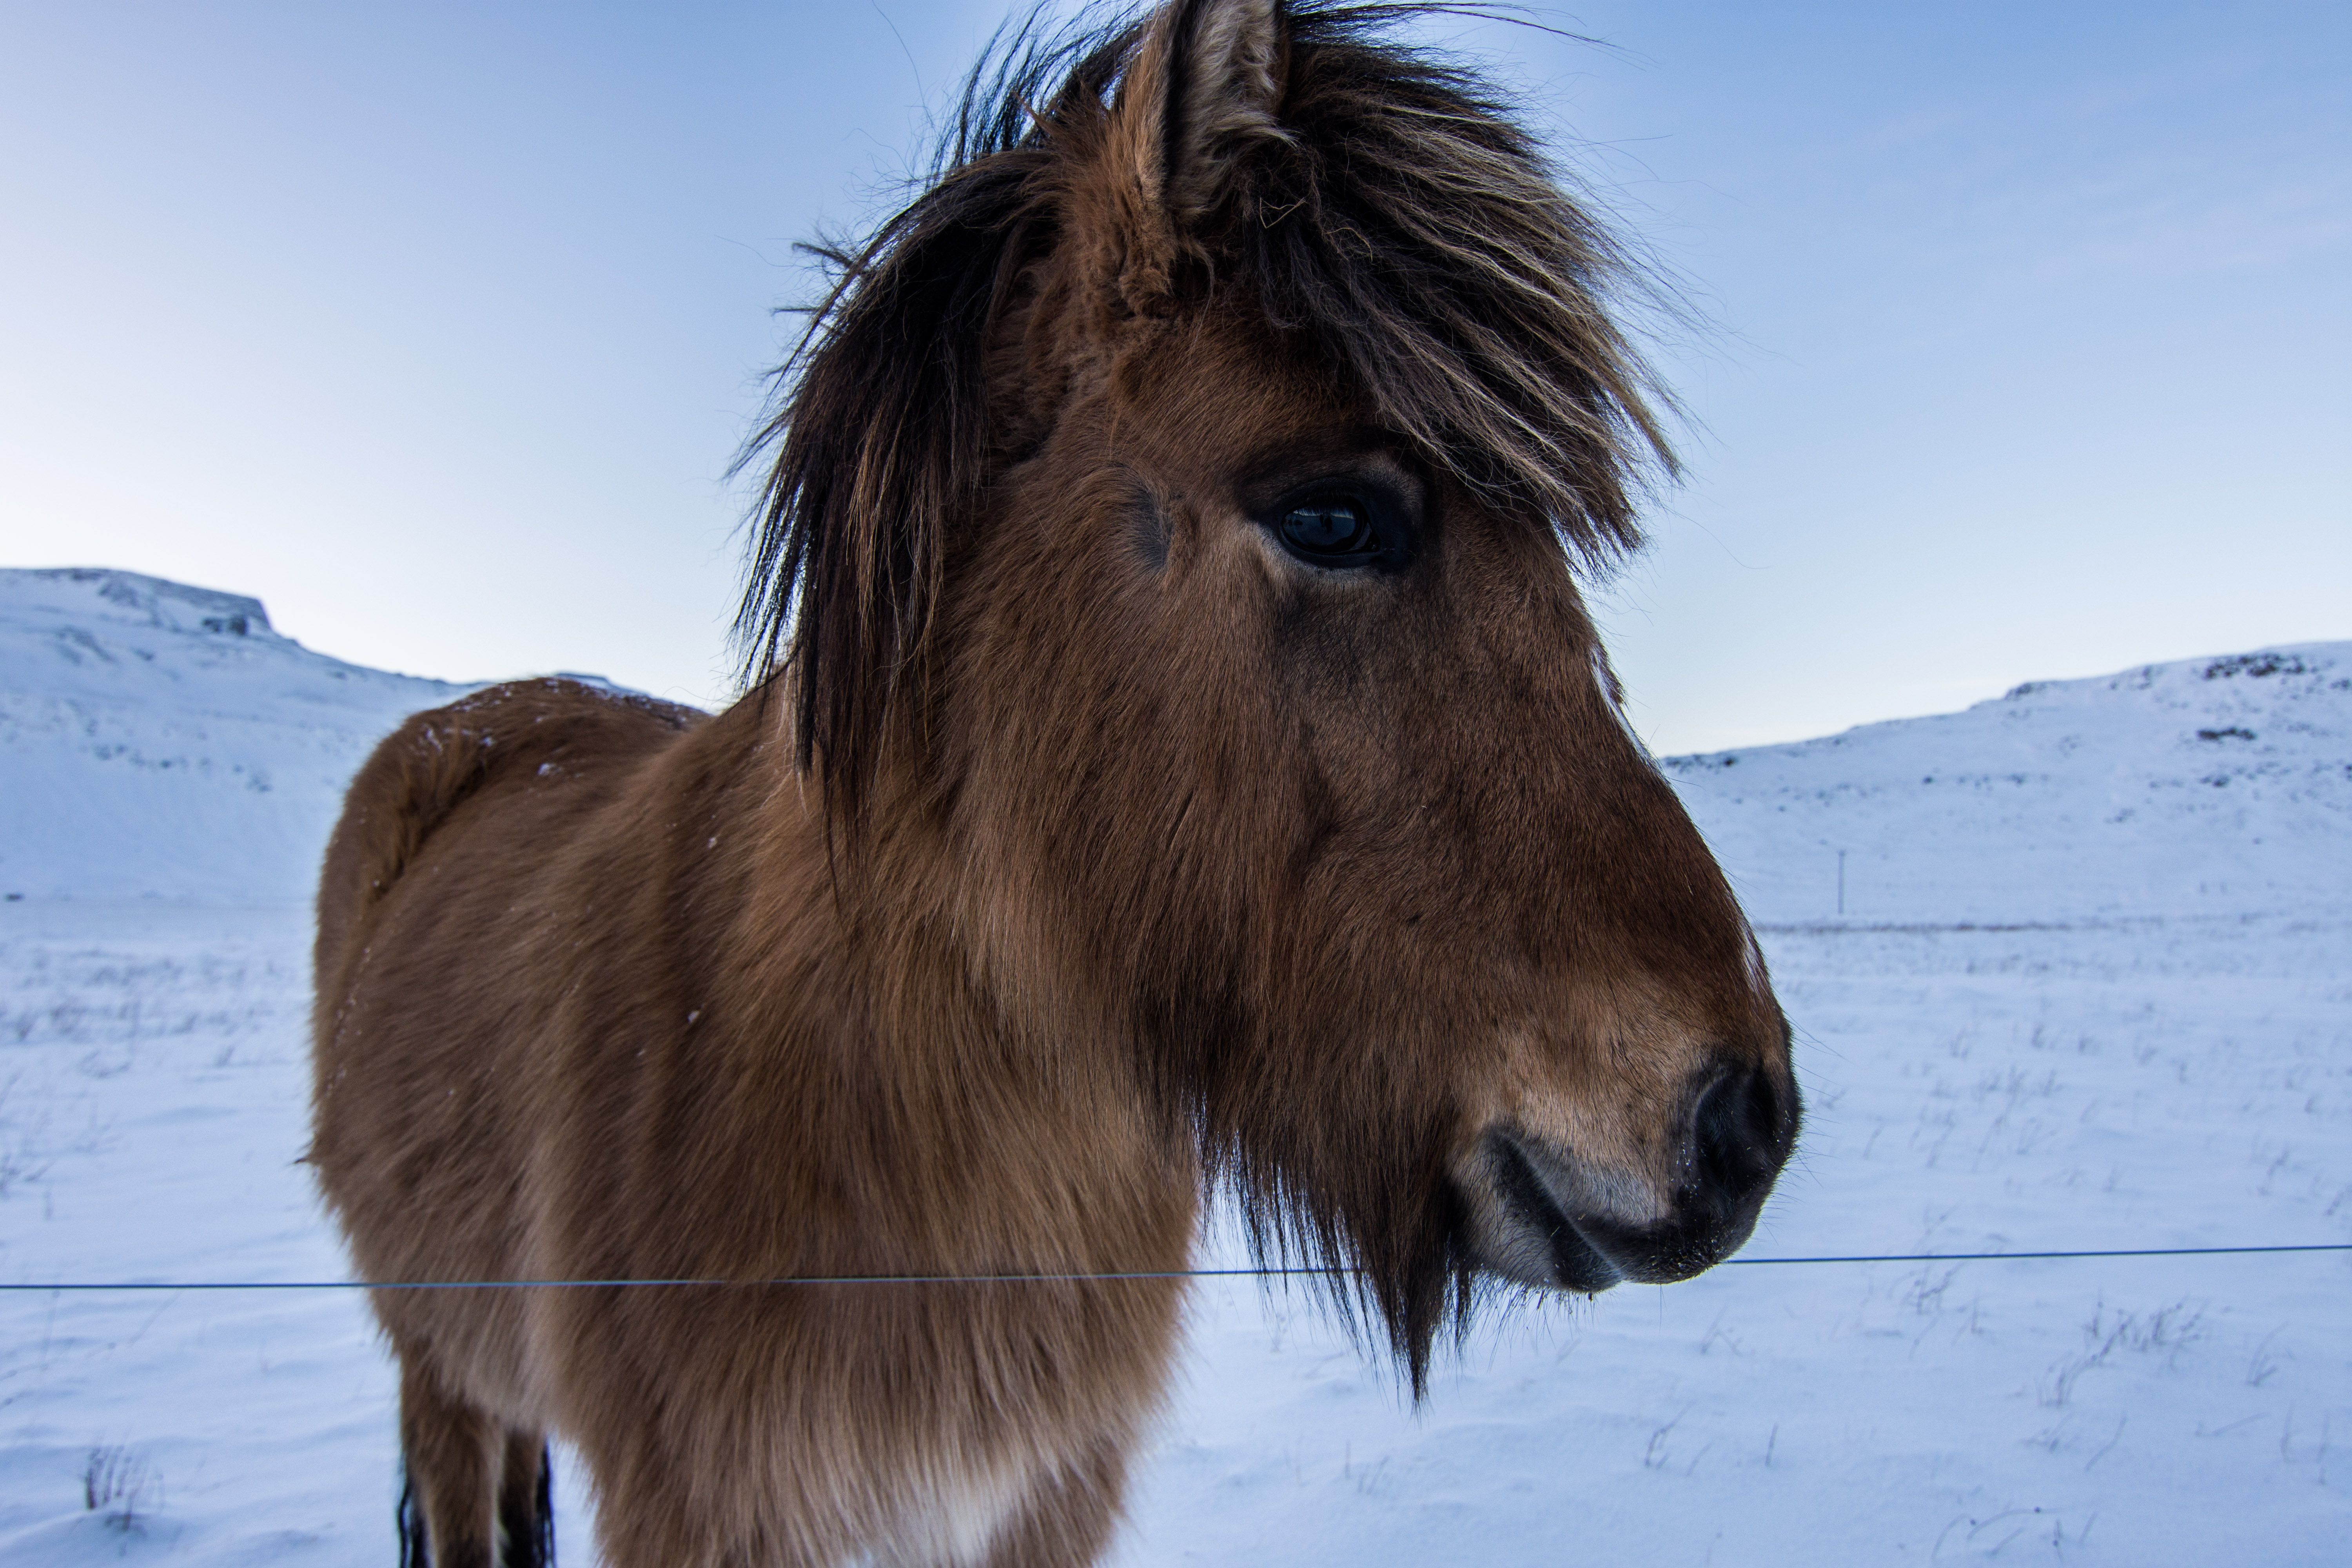
mammal, vertebrate, horse, hair, mane, snow, winter, przewalski's horse, snout, pony, mustang horse, sky, wildlife, sorrel, livestock, mare, pack animal, stallion